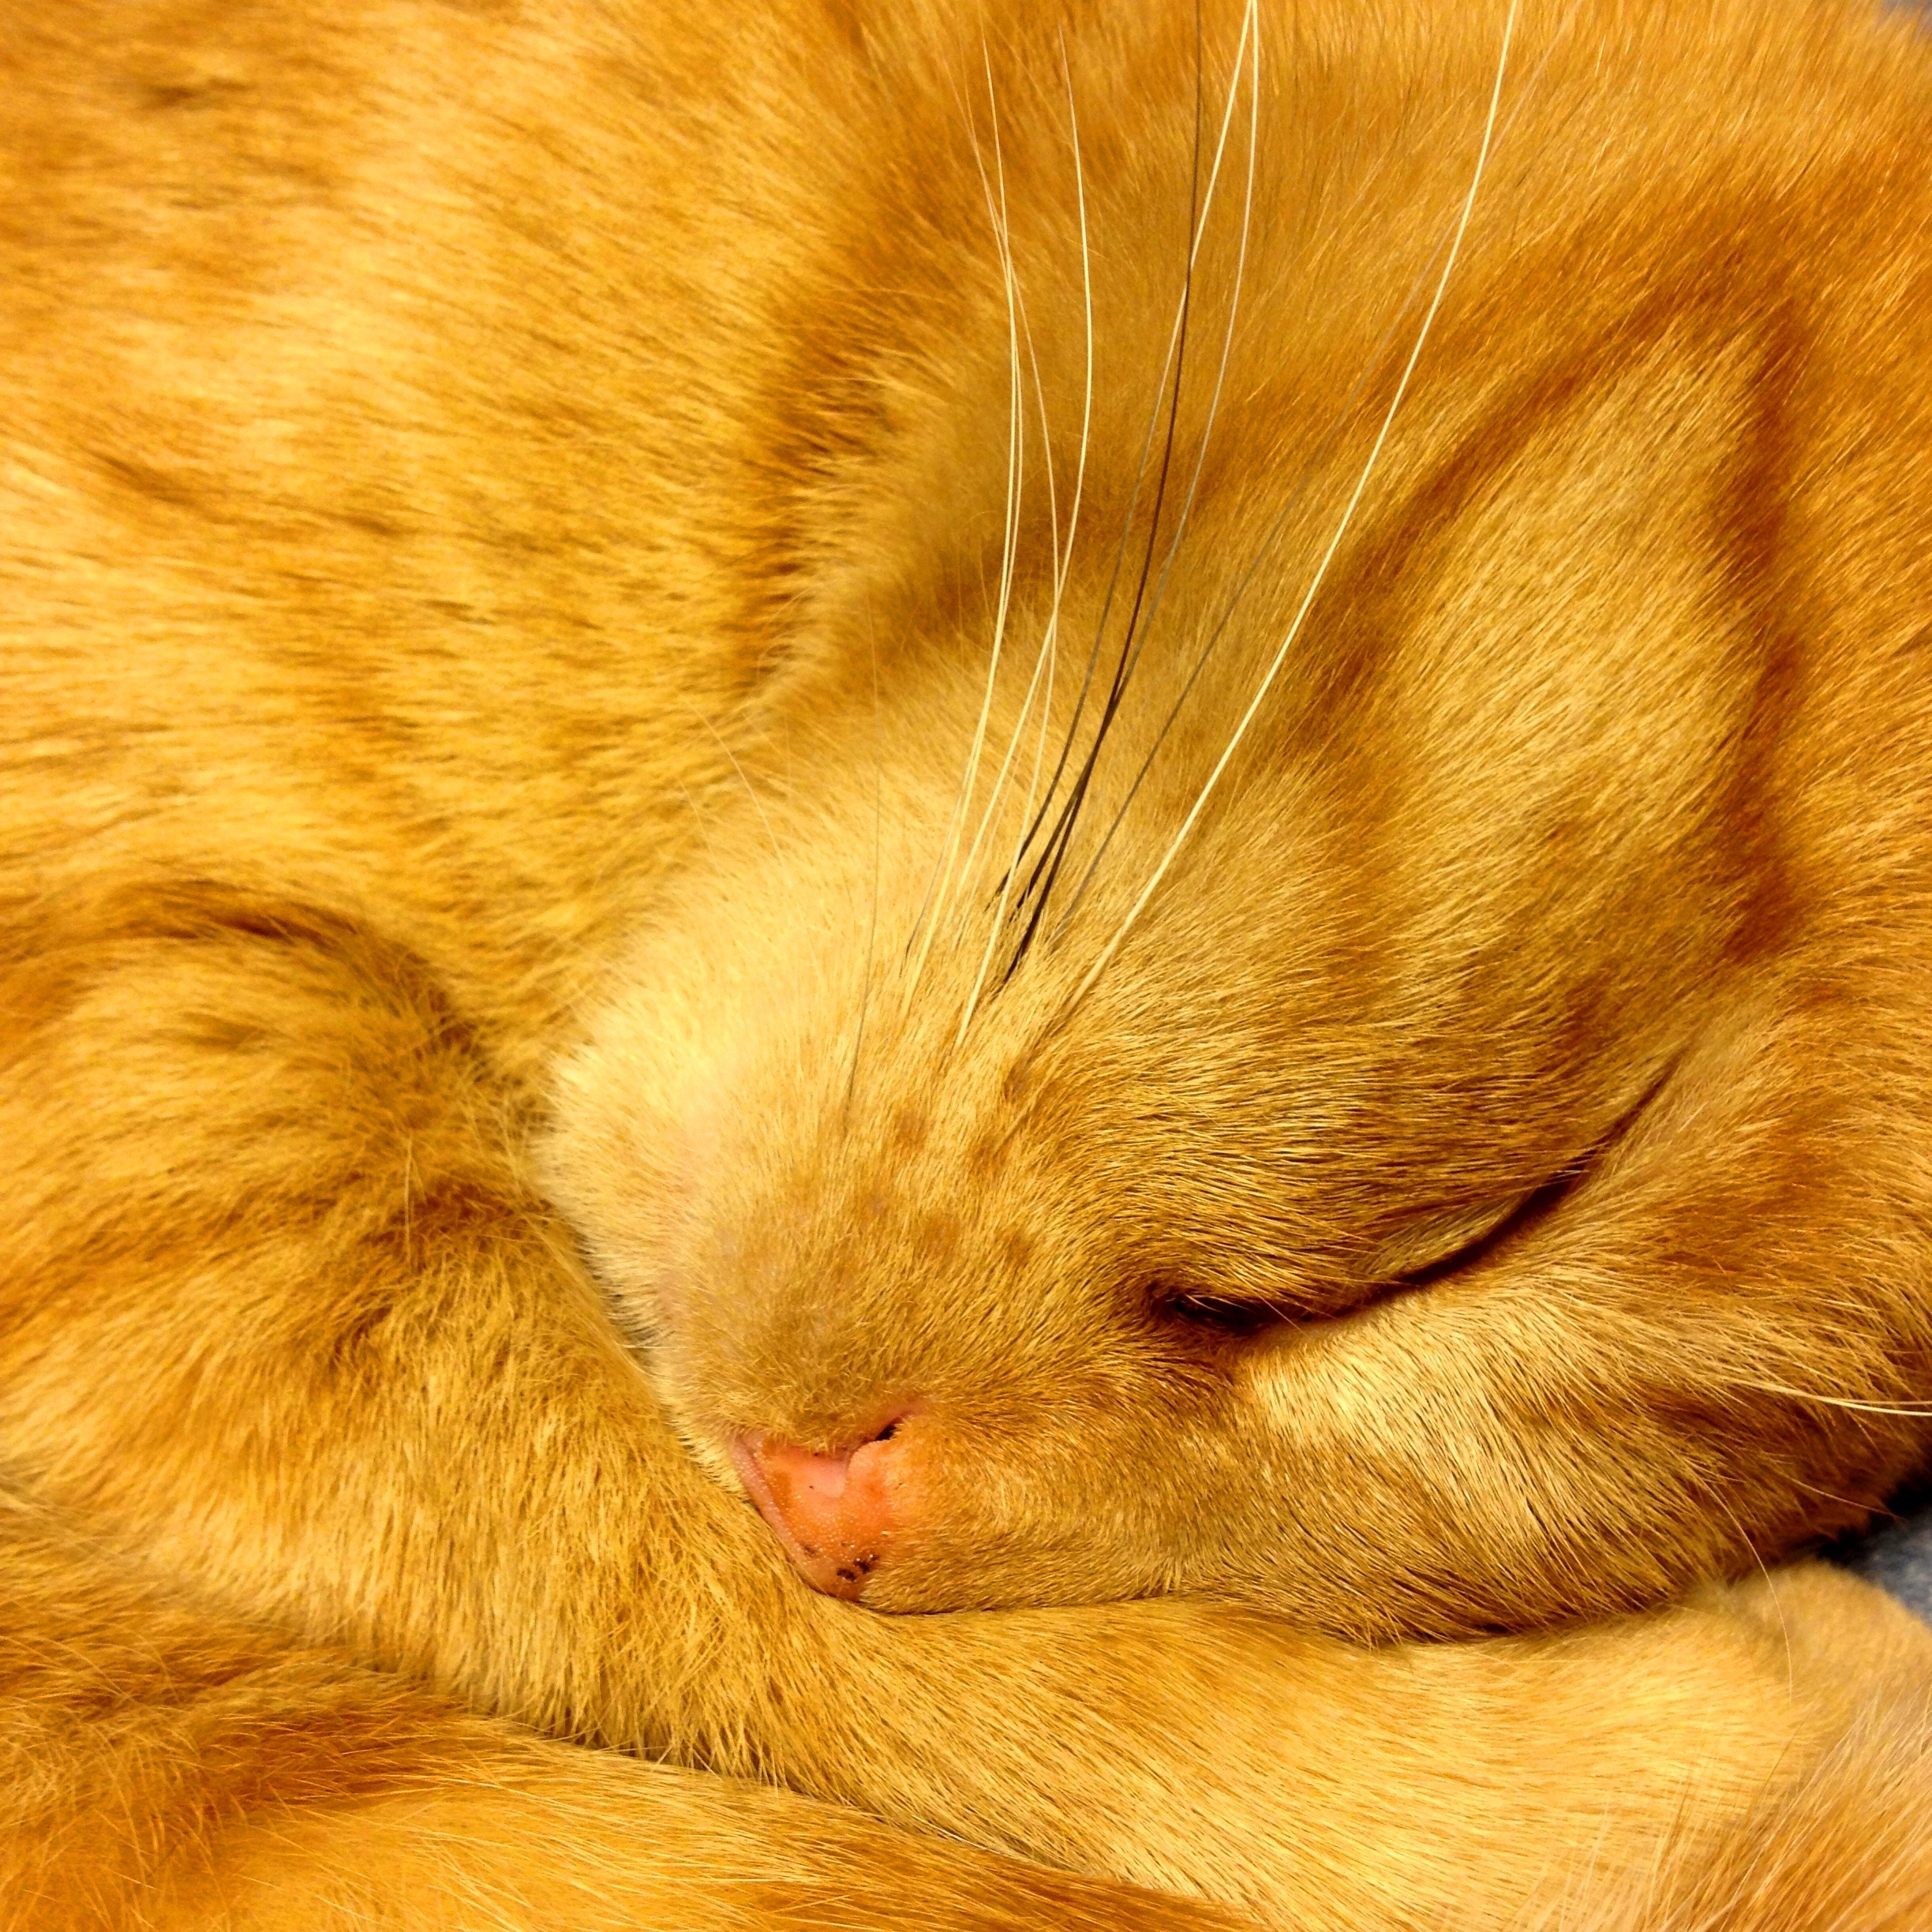
animal, pet, cat, mammal, rest, ear, rabbit, close up, nose, whiskers, sleep, relaxation, snout, eye, skin, vertebrate, organ, red cat, malai